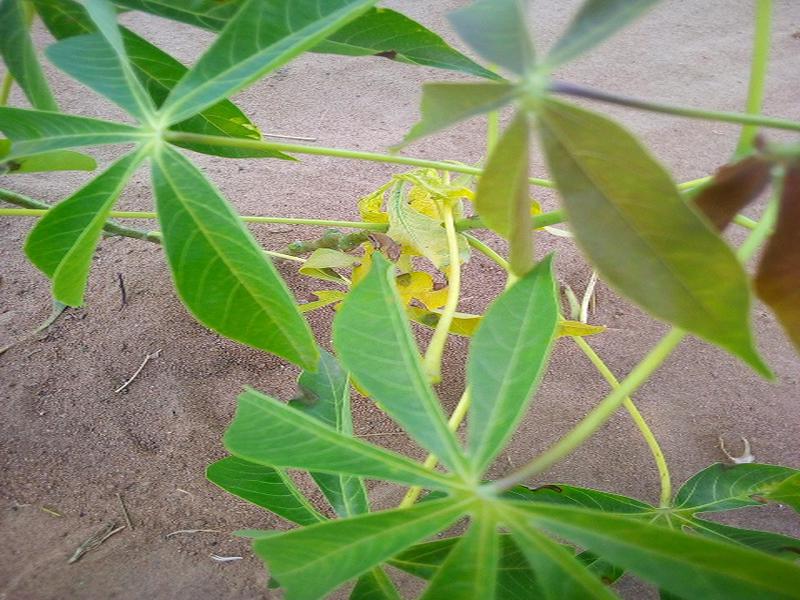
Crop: cassava
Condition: healthy